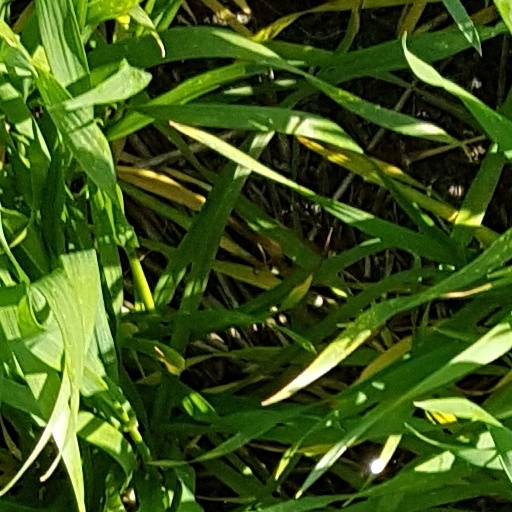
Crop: wheat